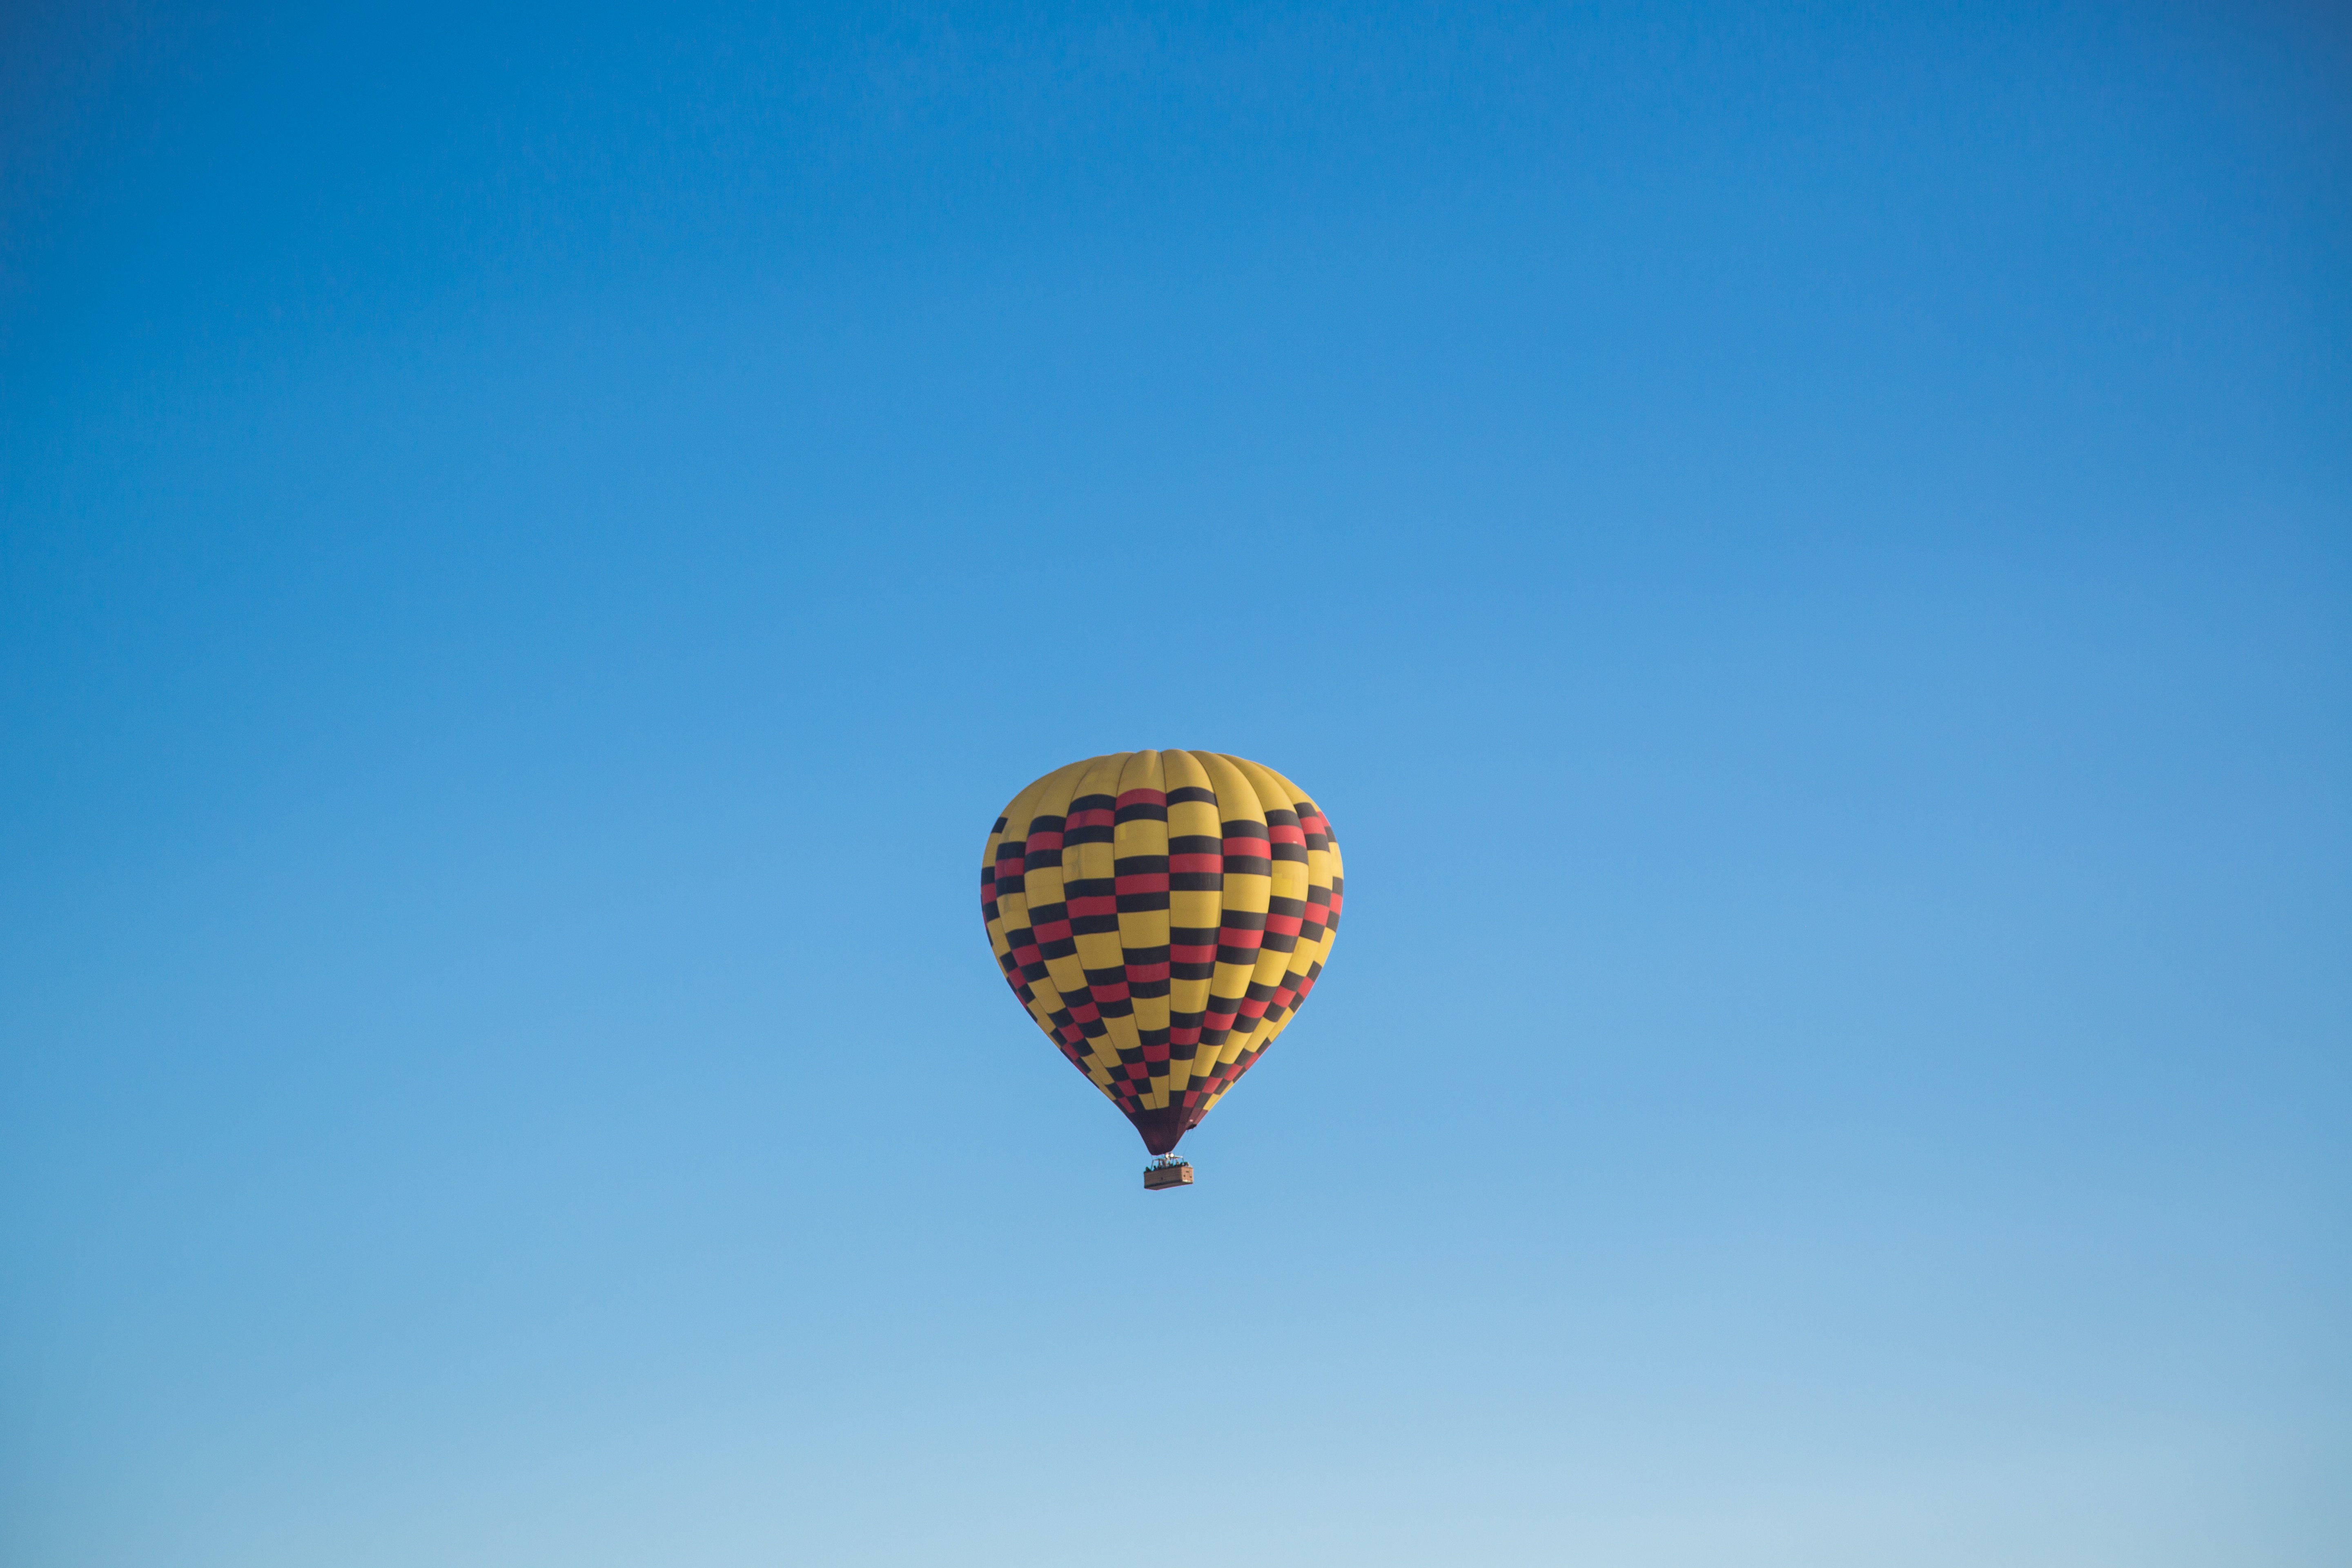
landscape, creative, wing, sky, balloon, hot air balloon, fly, explore, aircraft, tranquility, portrait, vehicle, journey, balance, flight, peaceful, soar, blue, toy, zen, life, motivation, wander, hover, relaxation, spa, inspiration, scene, discover, wellness, hot air ballooning, wellbeing, achieve, dirigible, succeed, uncover, atmosphere of earth